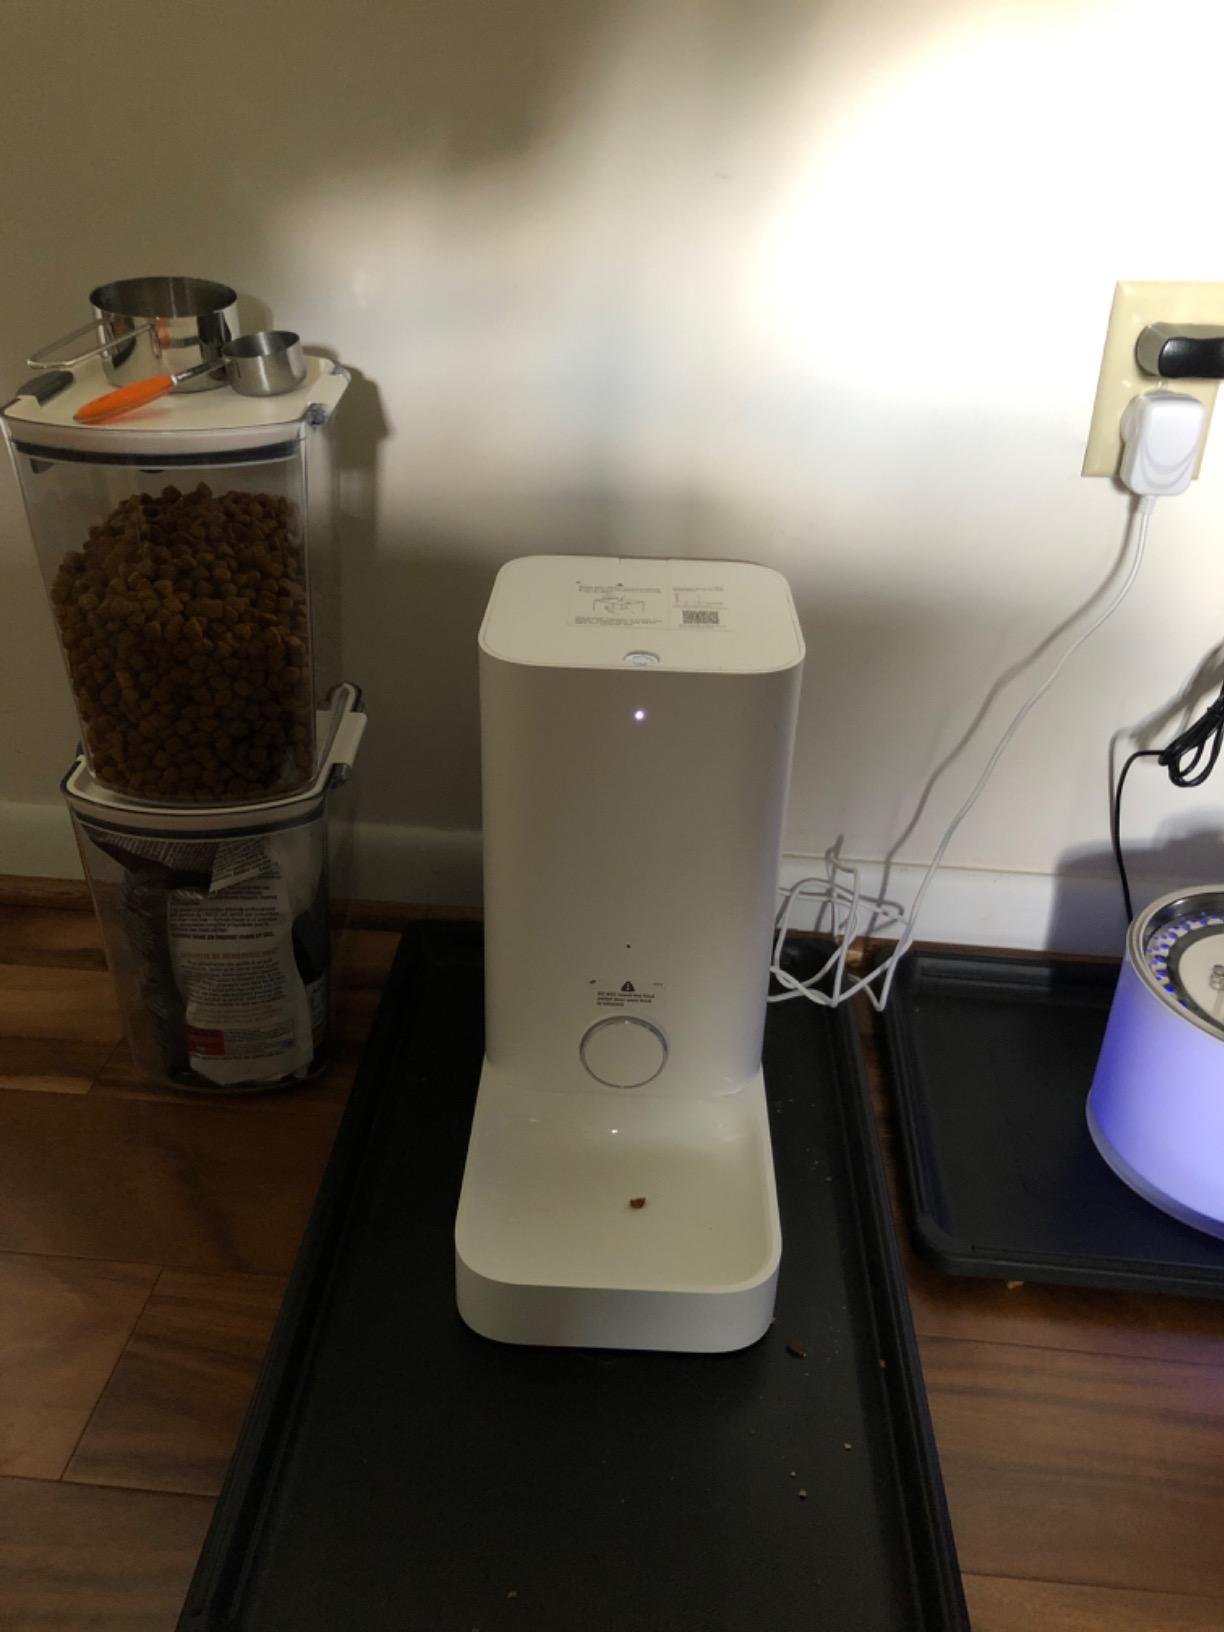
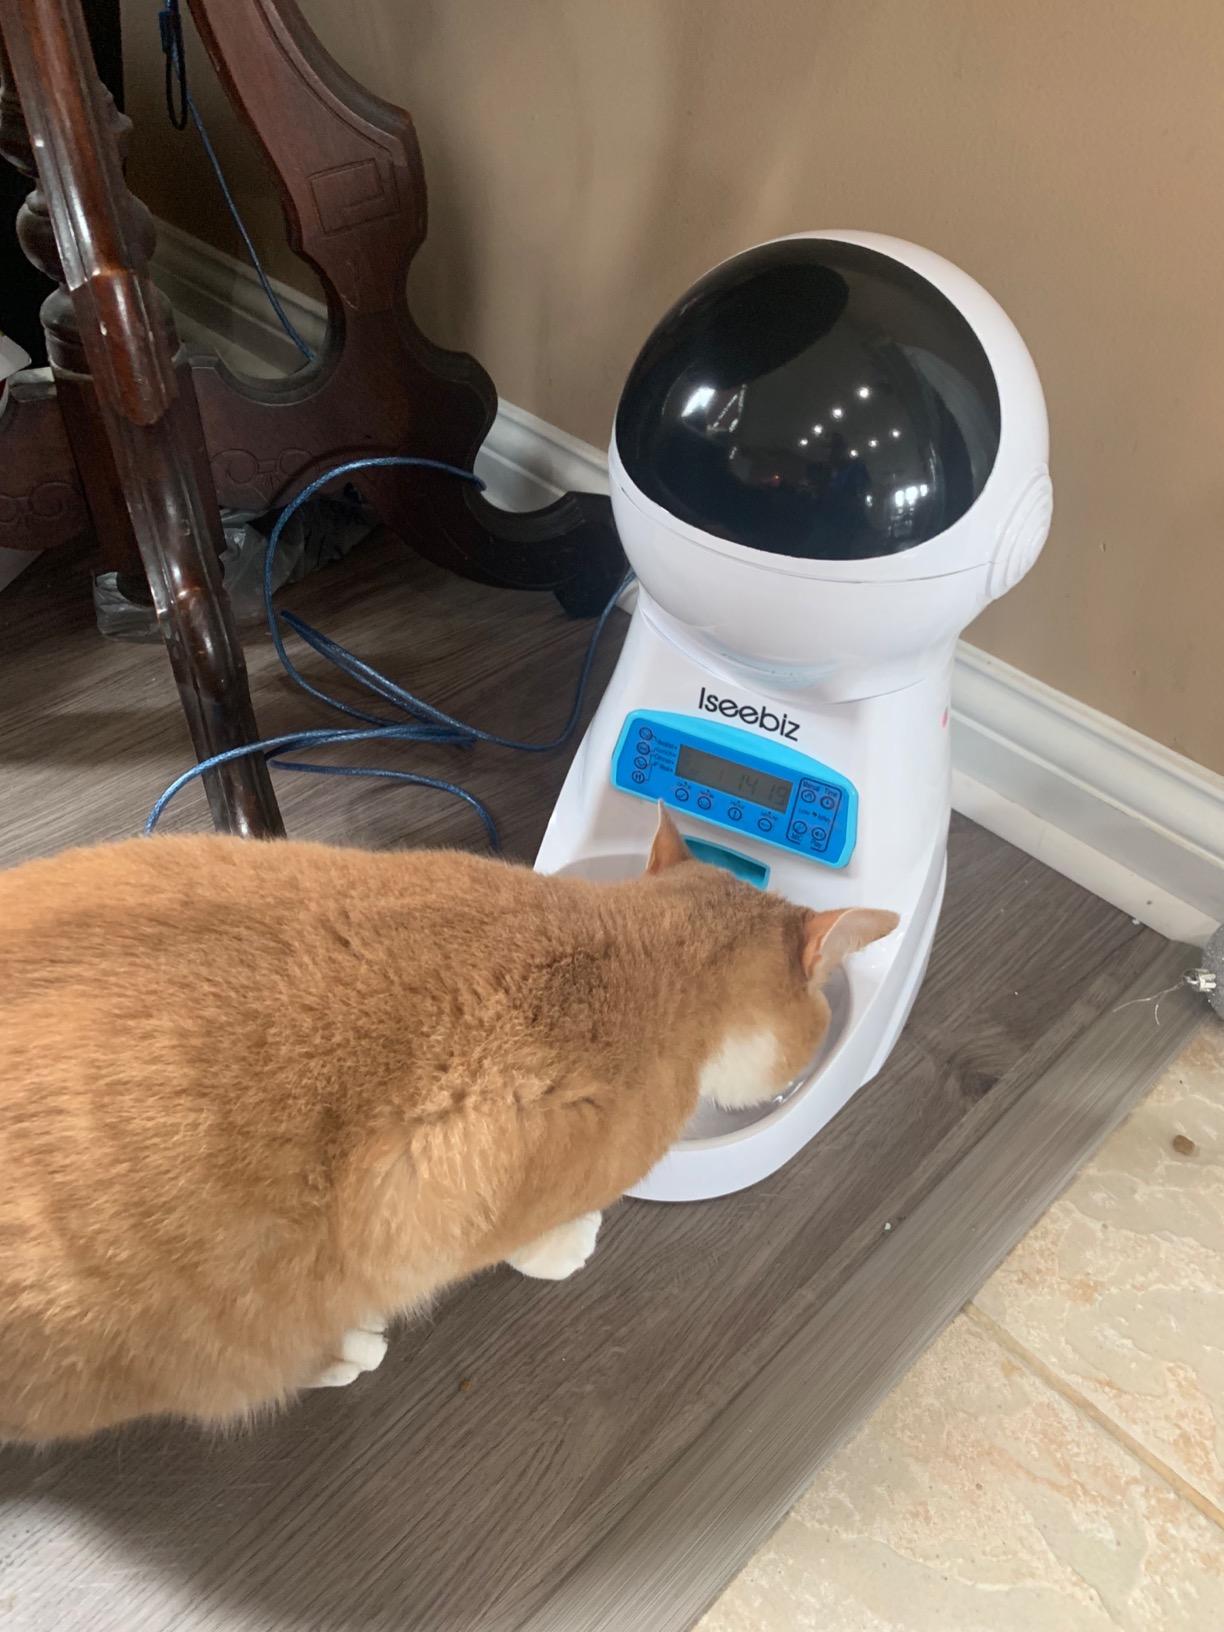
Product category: items_feeder
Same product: no